Canadian genocide of Indigenous peoples

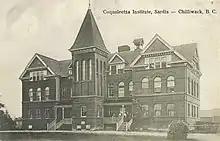
The Coqualeetza Indian Hospital which was located in Sardis, British Columbia,

Indigenous people of Canada have long referred to the residential school system as genocide, with scholars referring to the system as genocidal since the 1990s. According to some scholars, the Canadian government's laws and policies, including the residential school system, that encouraged or required Indigenous peoples to assimilate into a Eurocentric society, violated the United Nations Genocide Convention that Canada signed in 1949 and passed through Parliament in 1952. Therefore, these scholars believe that Canada could be tried in international court for genocide. Others also point to the UN Declaration on the Rights of Indigenous Peoples, which was adopted into Canadian law in 2010, where article 7 discusses the rights of indigenous people to not be subjected to genocide or "any other act of violence, including forcibly removing children of the group to another group".